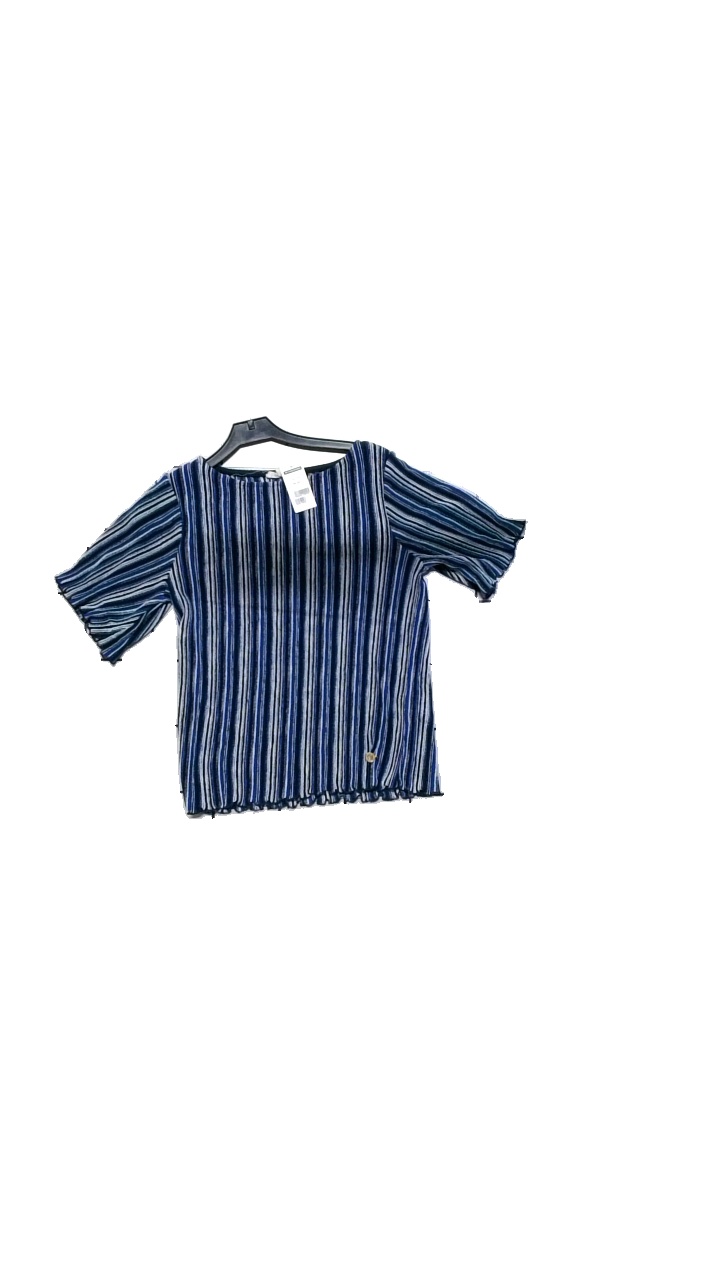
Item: Top (Ladies)
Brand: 365
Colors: Multicolor, Blue, White
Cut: Regular
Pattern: Striped
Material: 100% polyester
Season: All
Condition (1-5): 4
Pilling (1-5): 5
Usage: Reuse
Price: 50-100